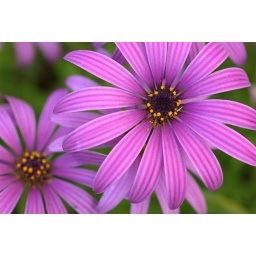
Getting nice and close to the striped flowers in the front yard. Beautiful variegation in the petals and bright yellow pollen.